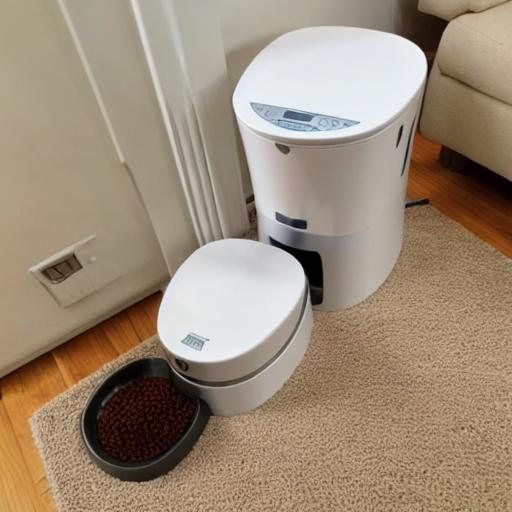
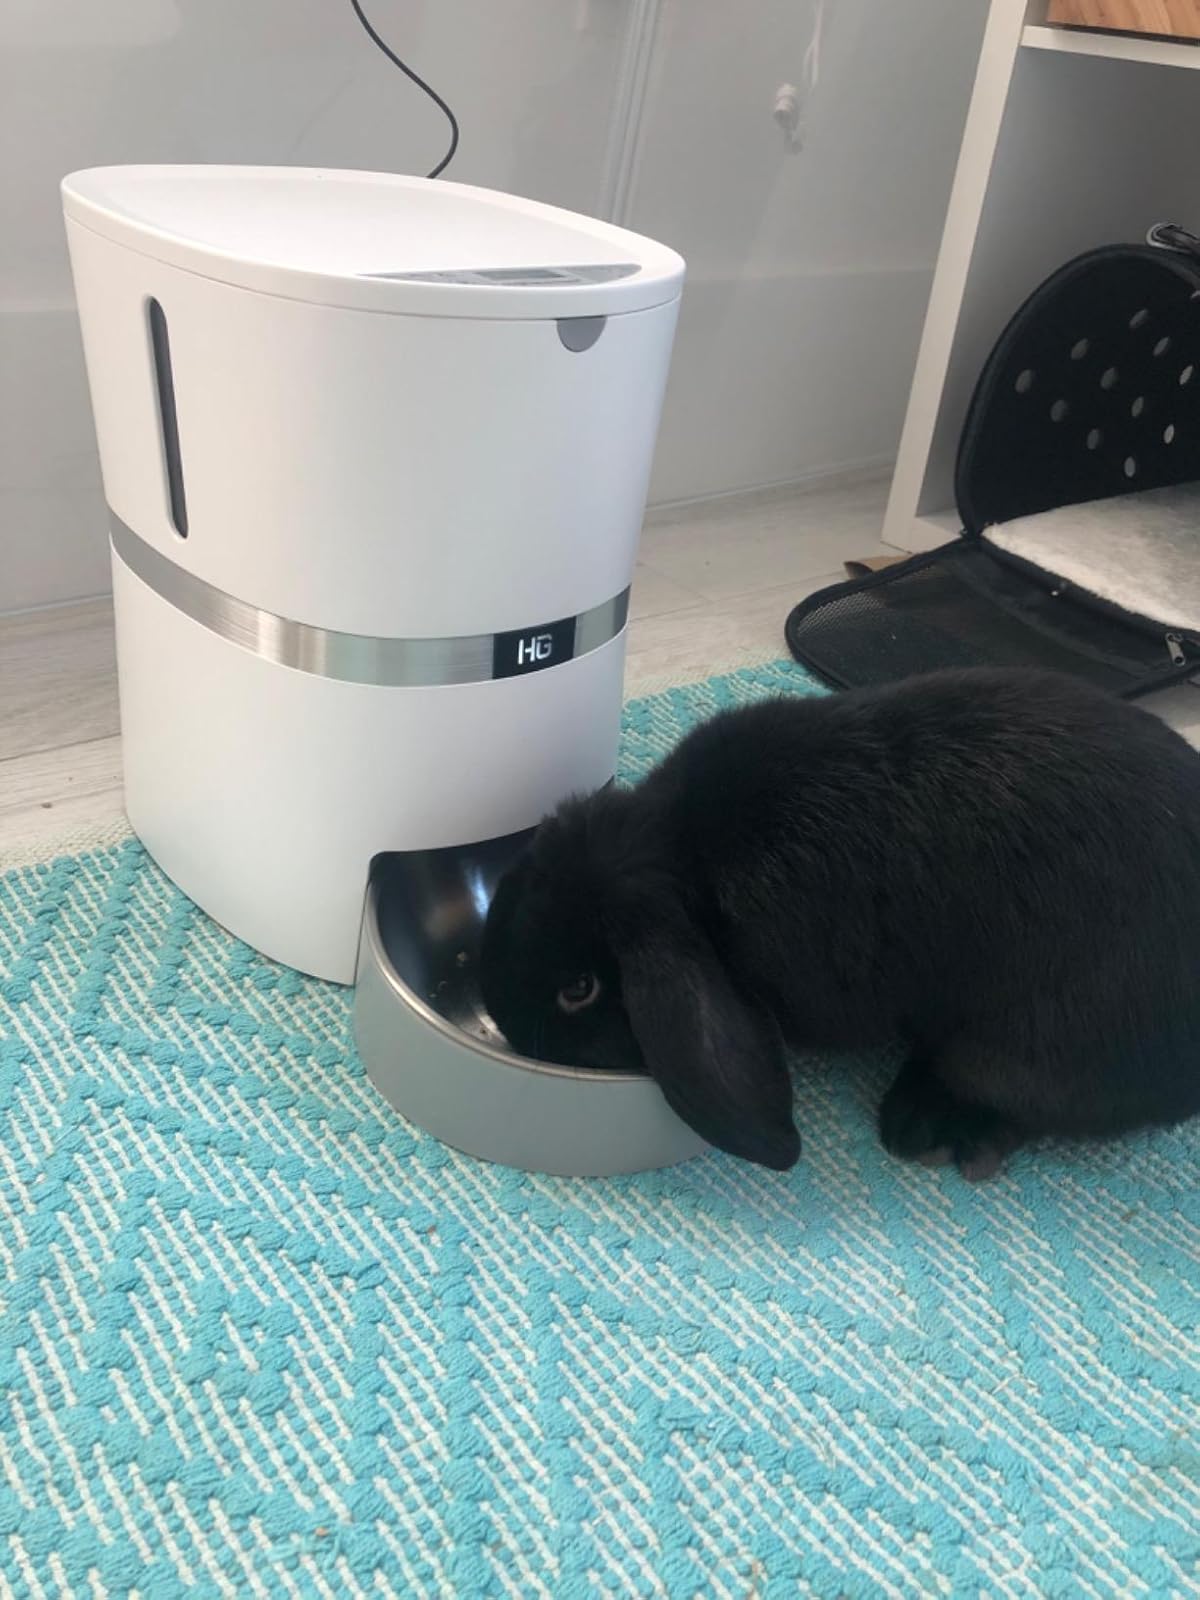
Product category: items_feeder
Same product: no